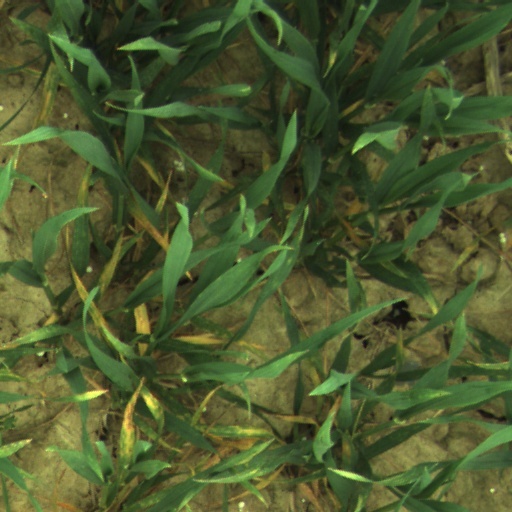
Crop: wheat